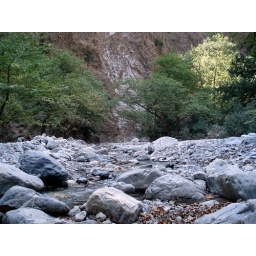
river in the forest